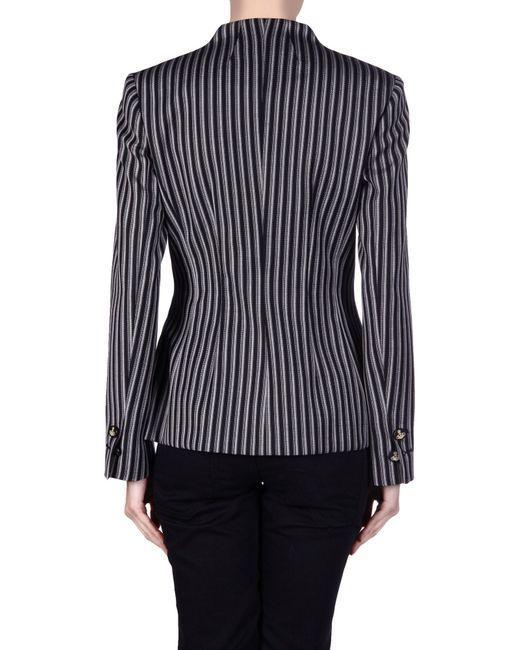
Schwarzer langärmeliger Anzug für Damen, Bürokleidung